Kapadvanj

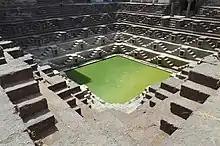
Kundvav Kapadvanj

Kapadvanj was a major trading centre on the route inland from the port of Cambay and trade brought it wealth and importance in the time Siddharaj Jayasinh Solanki. As it was located close to Mohar River, it was a perfect place for constructing step wells for water supply. According to local historians and elderly folks the town had five gates. The torana at Kapadvanj is one among the 13 kirtistambhas in Gujarat; however it is amongst the best preserved, only after the Vadnagar torana. It has two pillars and a transverse architrave. The entire torana is covered with elaborate sculptures.